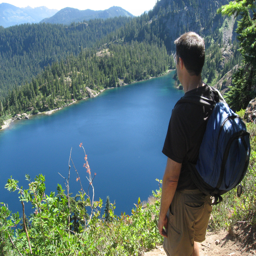
person pauses on the steep trail above person .